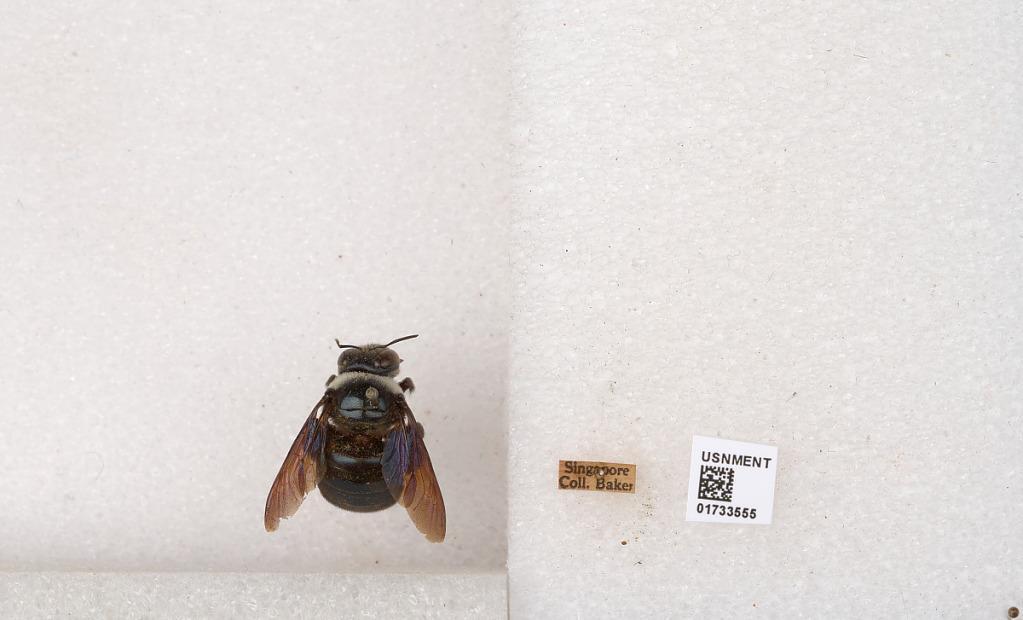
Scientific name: Xylocopa (Zonohirsuta) dejeanii dejeanii (Lepeletier)
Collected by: Baker
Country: Singapore
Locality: Singapore
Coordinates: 1.28967, 103.85